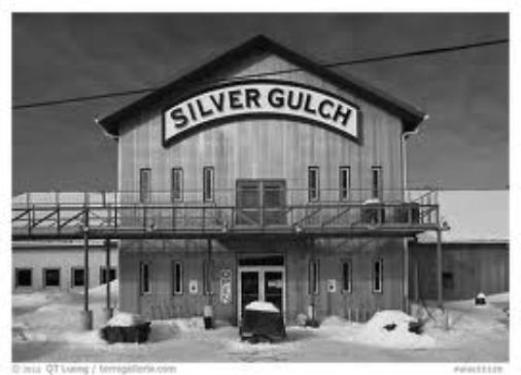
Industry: Food